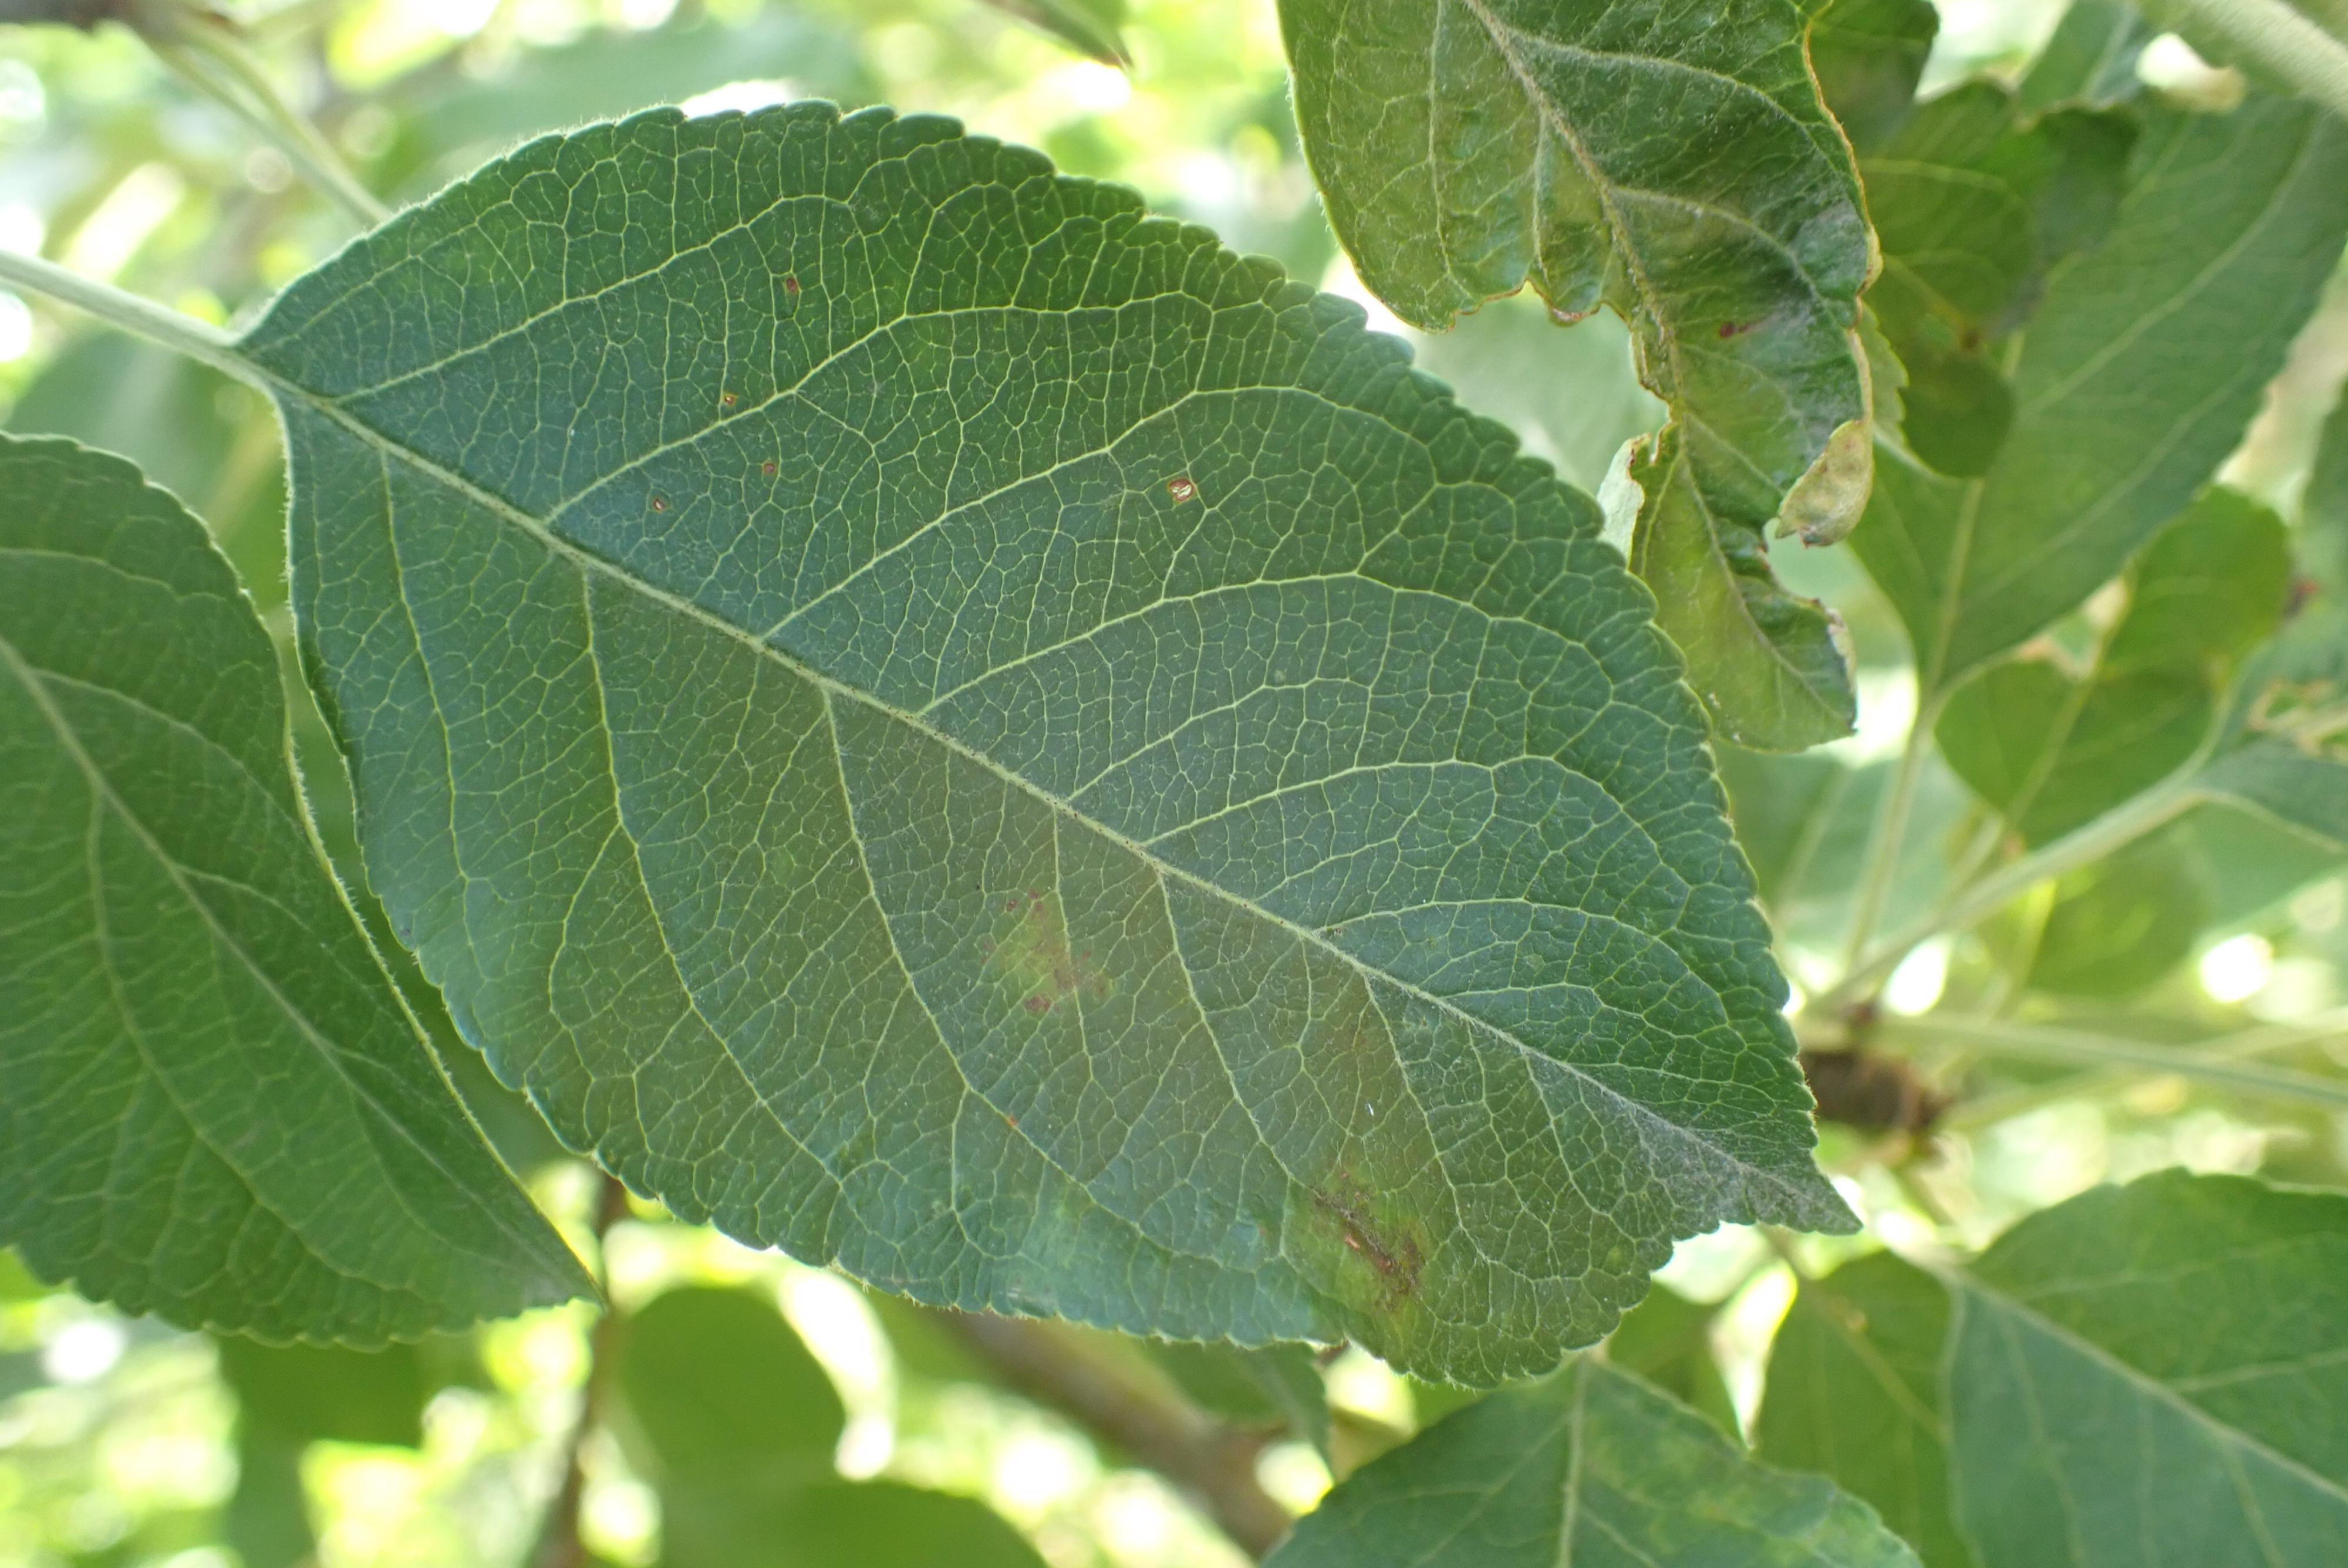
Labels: scab